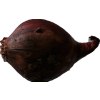
Label: red_onion